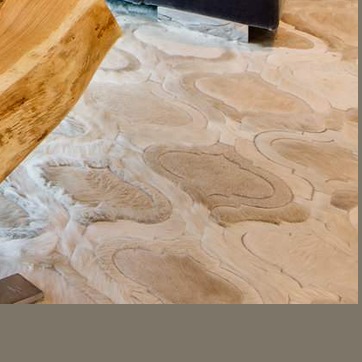
Material: carpet